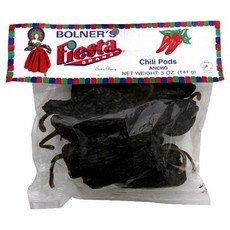
Item Name: Fiesta Ancho Chili Pods (12x5Oz)
Product Description: Enjoy Bolner's Fiesta Ancho Chili Pods.Mild, Plump, Black.Vary In Heat From 1,200 Hu (Domestic) To 5,000 Hu (Mexican Varieties).Rich Robust Flavor, Used To Make The Best Chili, Tamales, And Enchilada Sauce.(Note: Description is informational only.Please refer to ingredients label on product prior to use and address any health questions to your Health Professional prior to use.
Value: nan
Unit: None

Price: 7.1